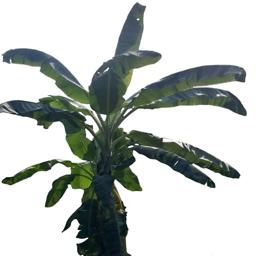
Label: MALBHOG LEAF